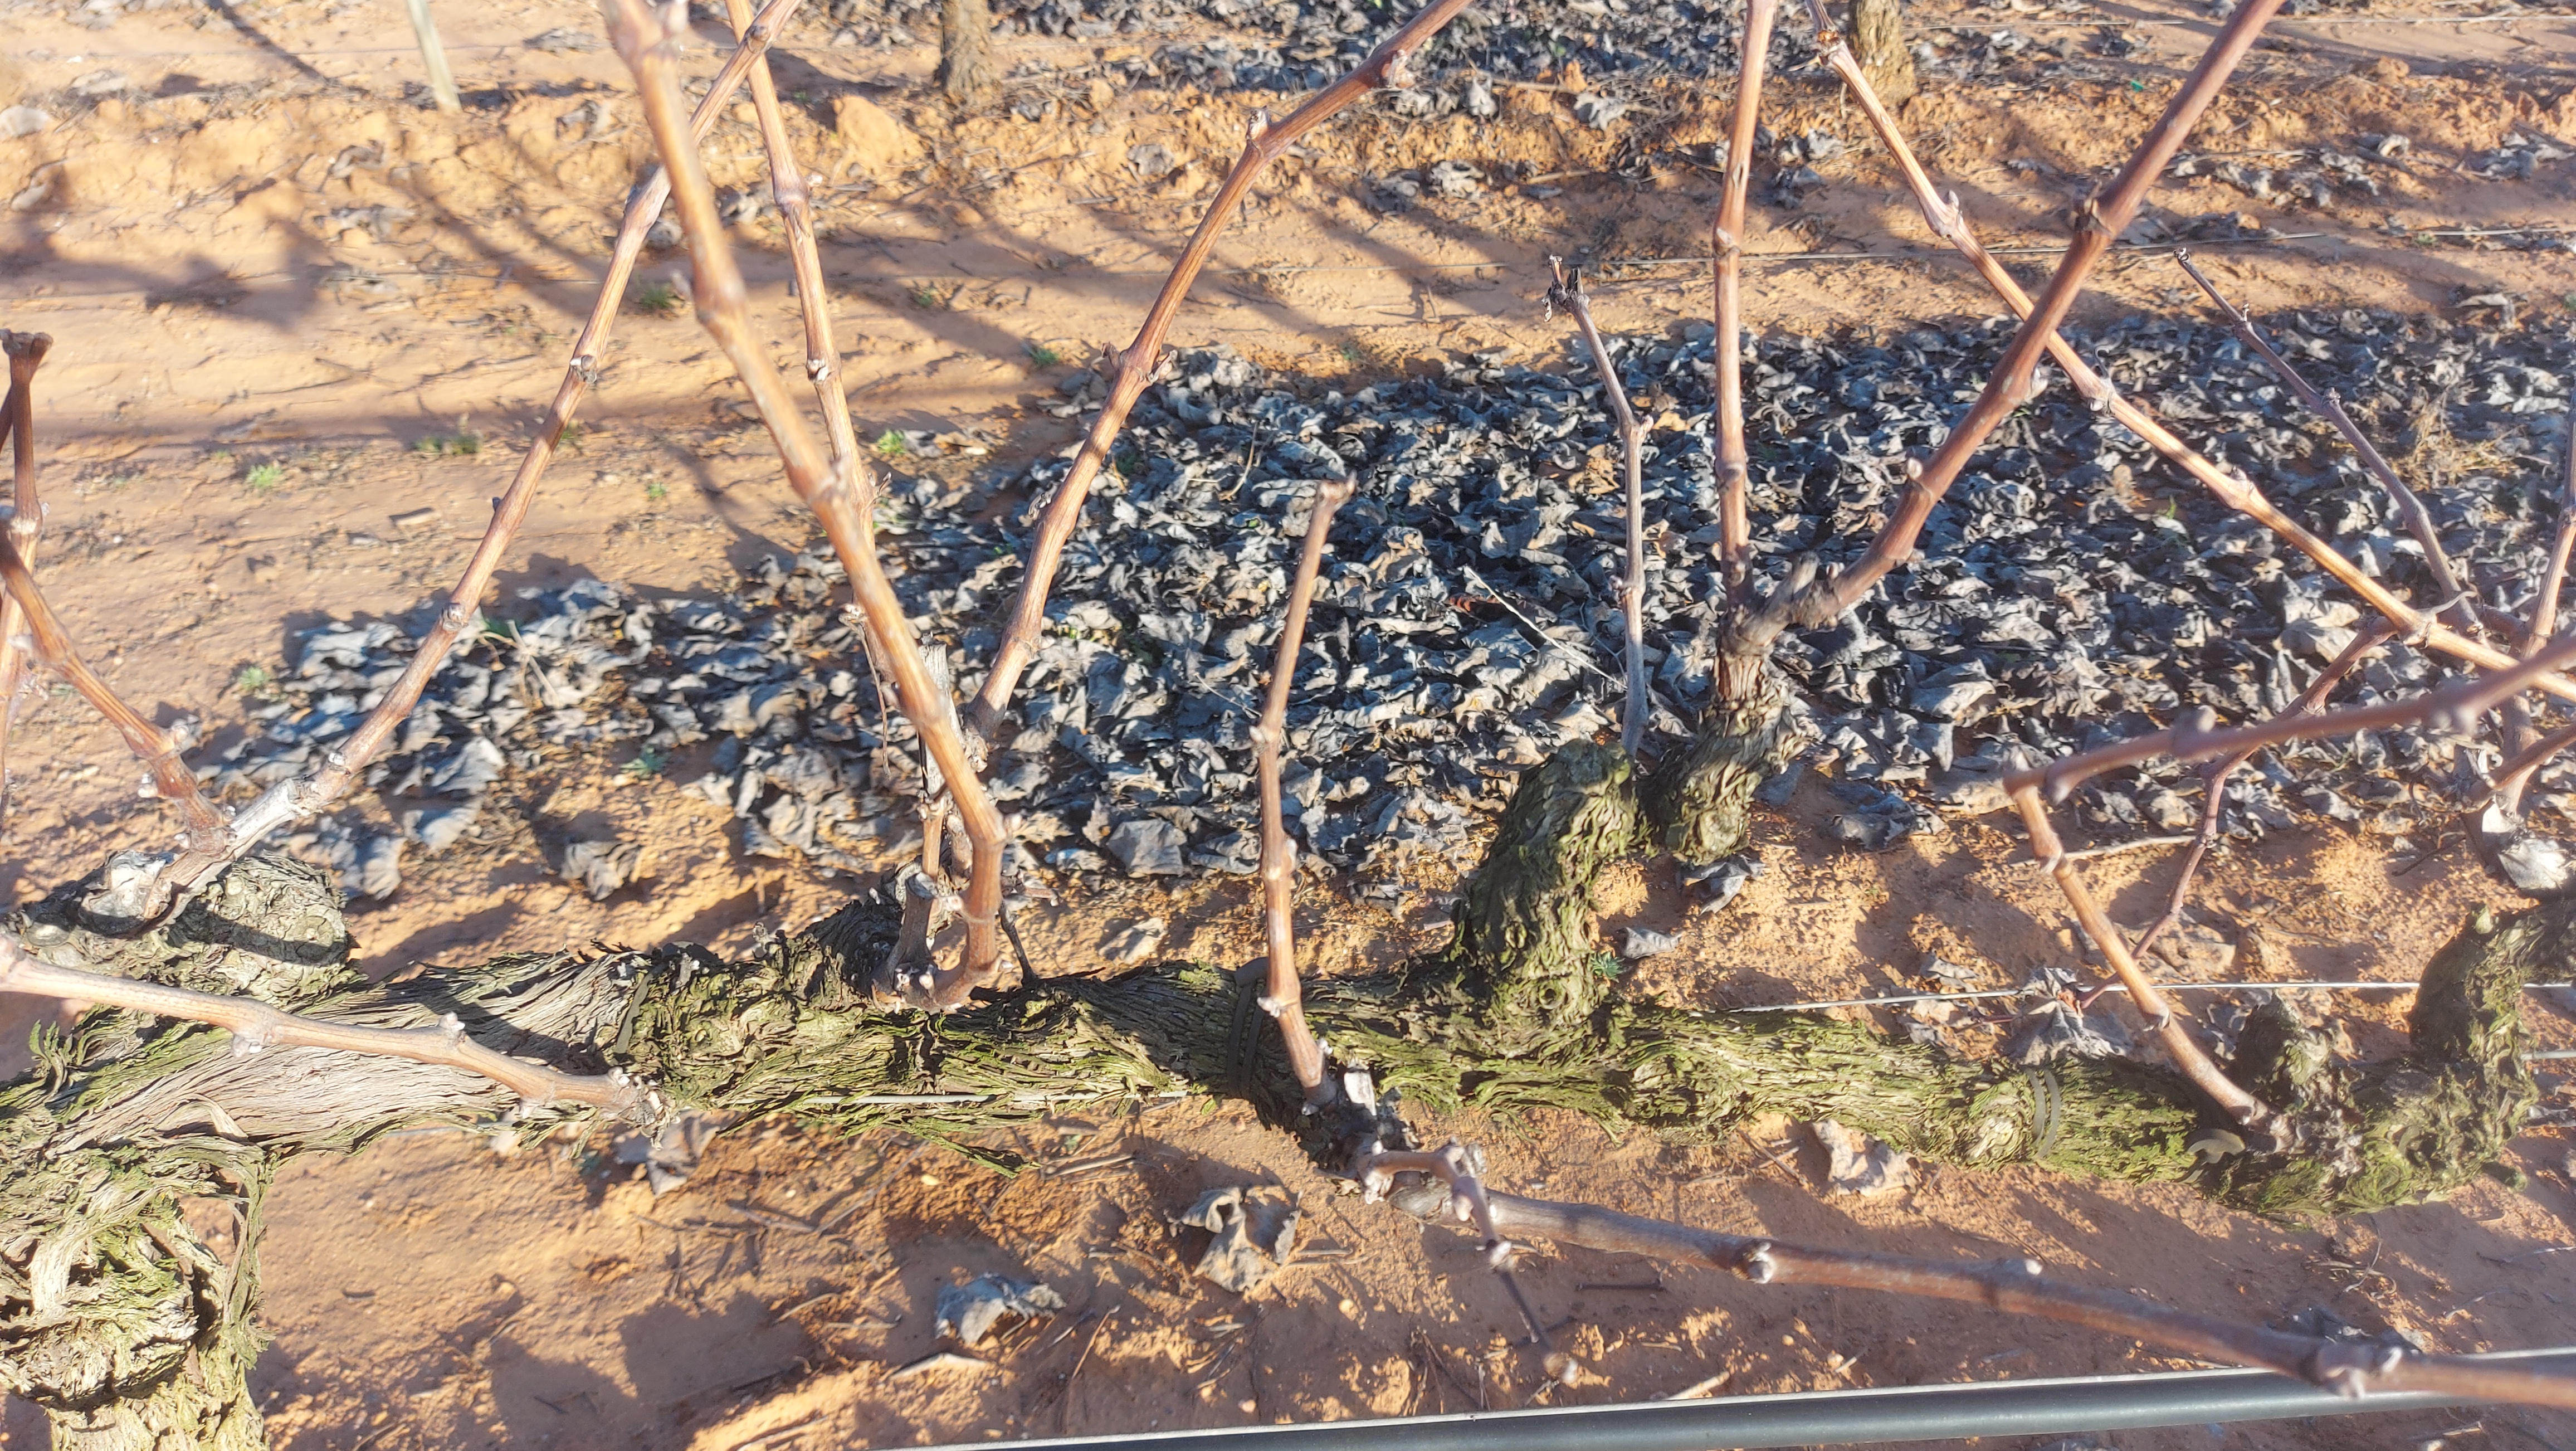
Unpruned shoots: 12
Pruned shoots: 0
Trunks: 1